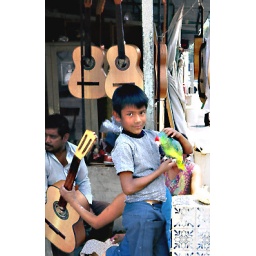
At the market,a lively boy with a parrot in the middle of &amp;quot;guitar alley&amp;quot; as I thought of it.